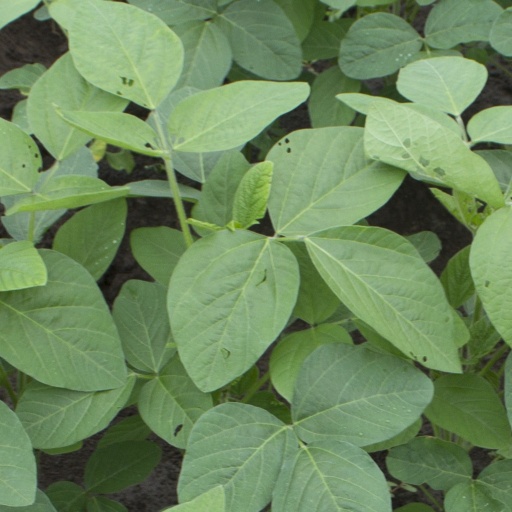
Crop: soybean